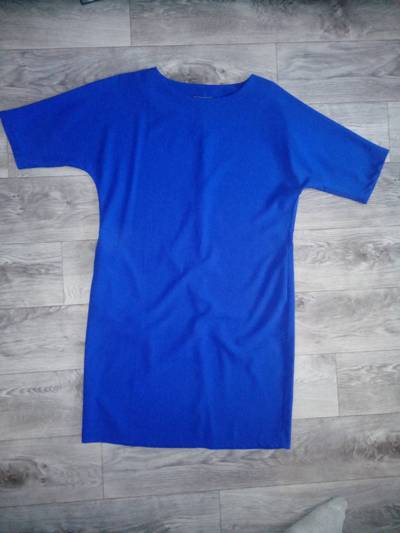
Waste category: clothes